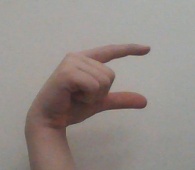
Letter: dal